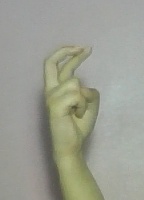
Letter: zay